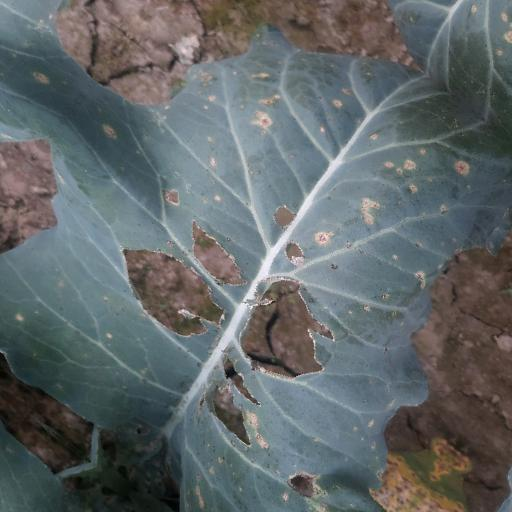
Label: Black Rot